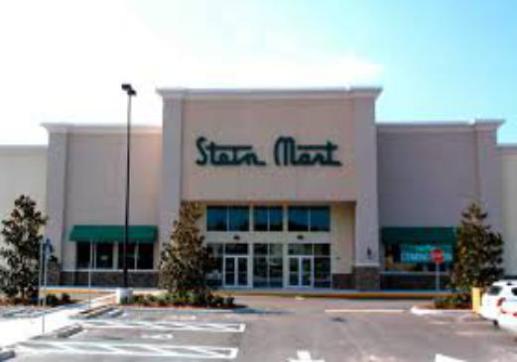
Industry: Others